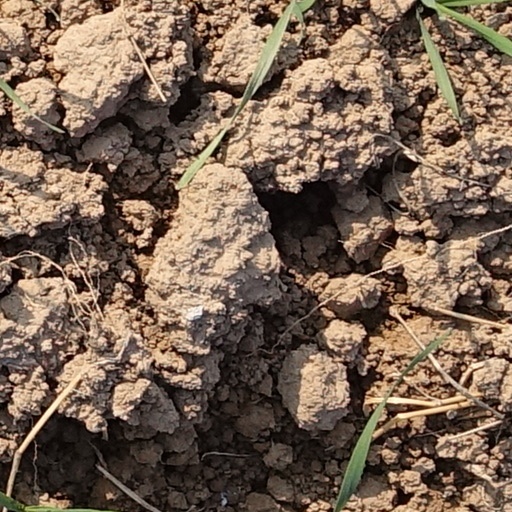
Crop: wheat